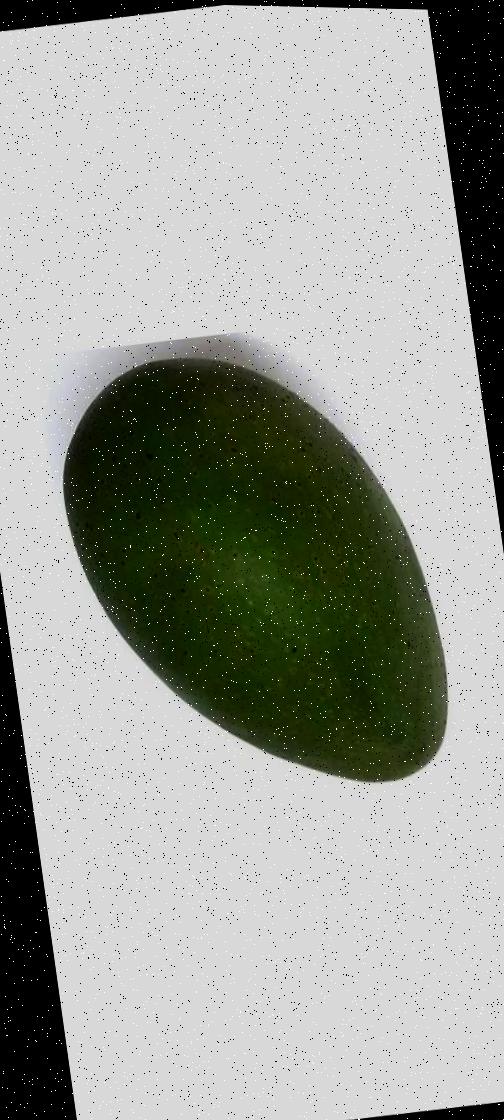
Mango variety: Ashshina Zhinuk